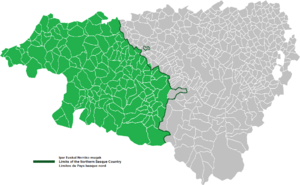
La communauté d'agglomération Pays Basque, abrégé en communauté Pays Basque, est une communauté d'agglomération française située dans le département des Pyrénées-Atlantiques et la région Nouvelle-Aquitaine.